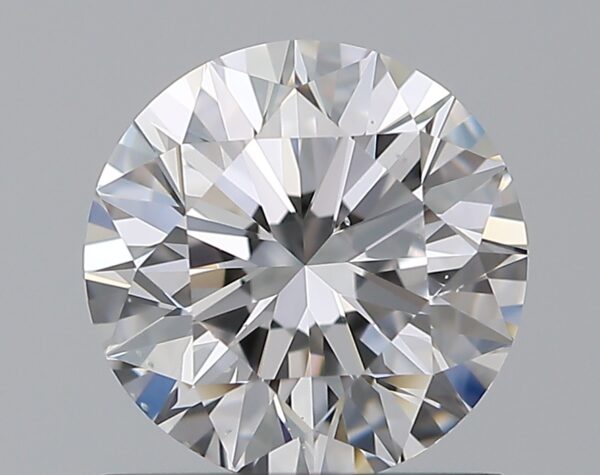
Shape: round
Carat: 1.03
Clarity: VS2
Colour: D
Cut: EX
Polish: EX
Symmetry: EX
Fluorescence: N
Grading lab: GIA
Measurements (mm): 6.4 x 6.45 x 4.03